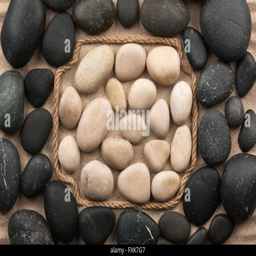
frame made of rope lying on the sand among the black and white stones , as background